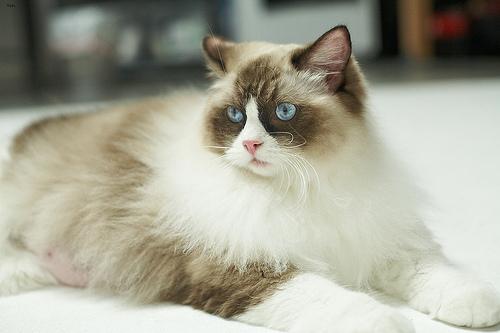
Breed: Ragdoll